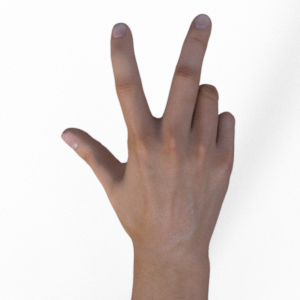
Label: scissors